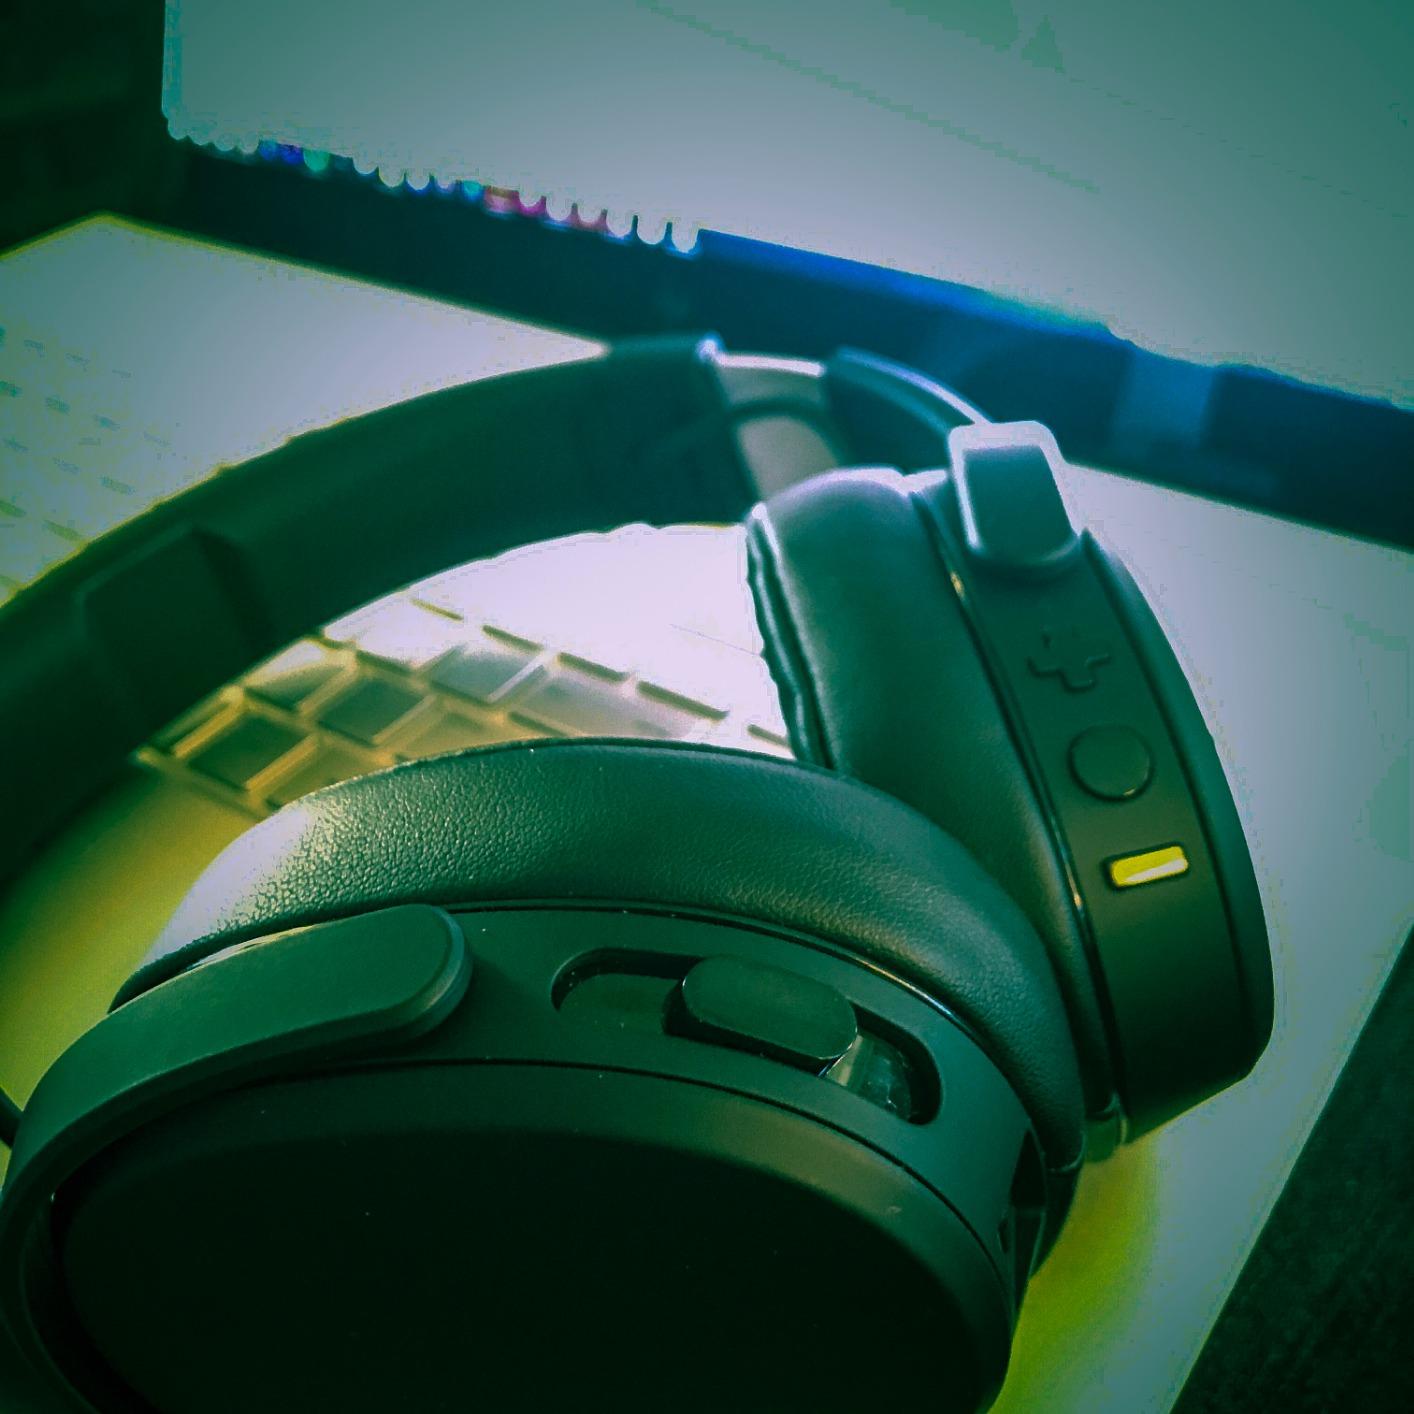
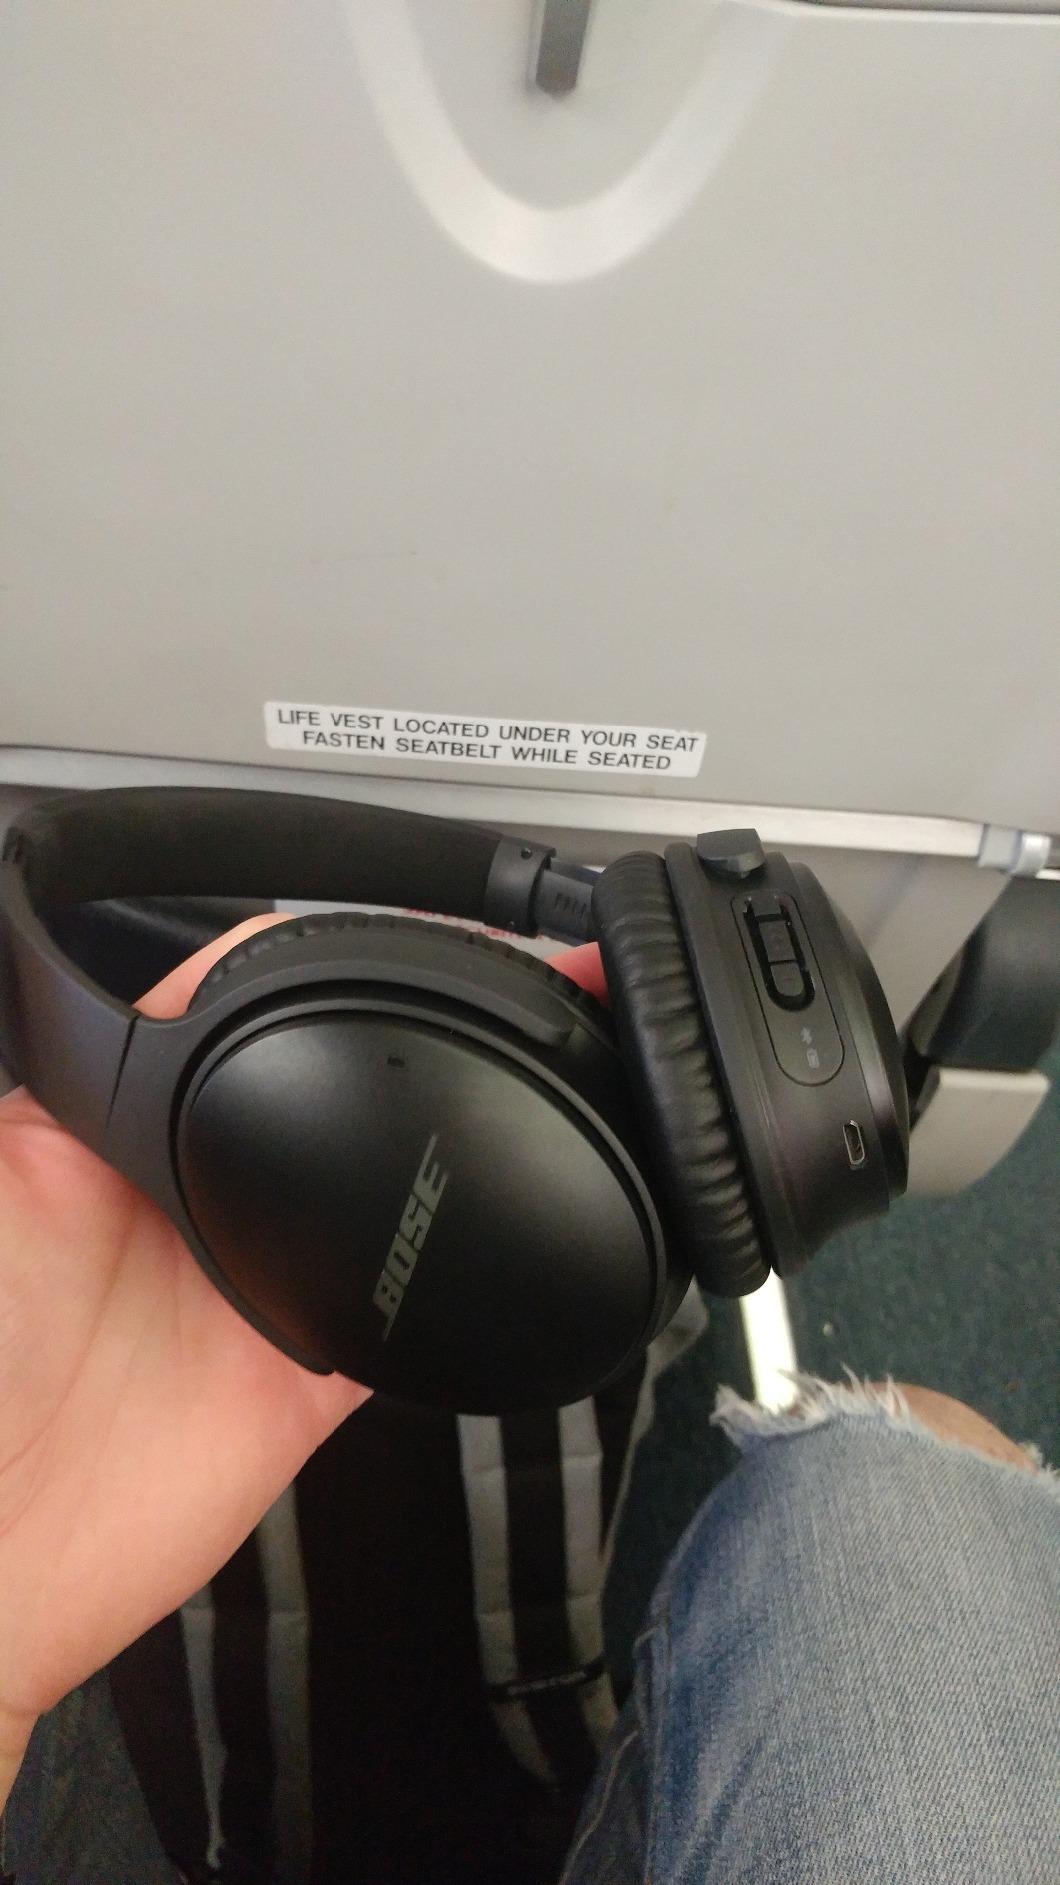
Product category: headphones
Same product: no